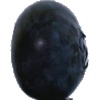
Label: blueberry